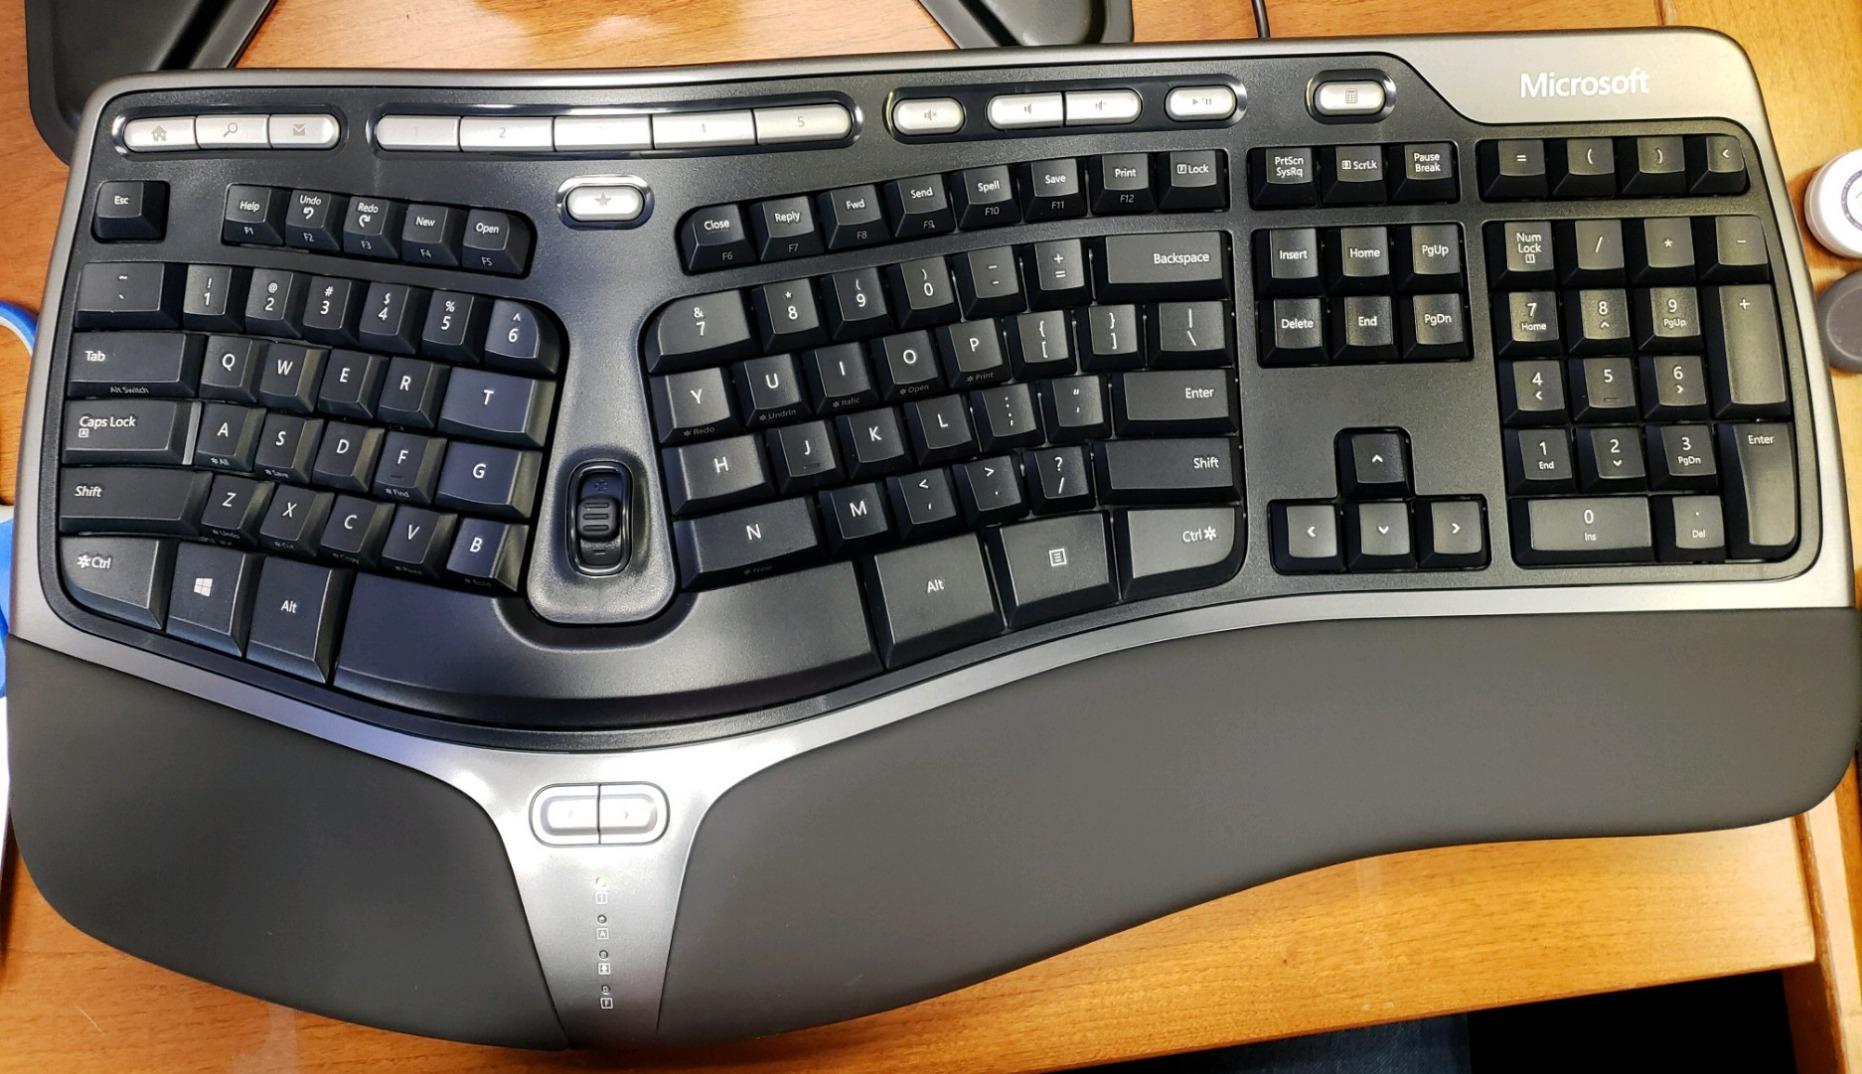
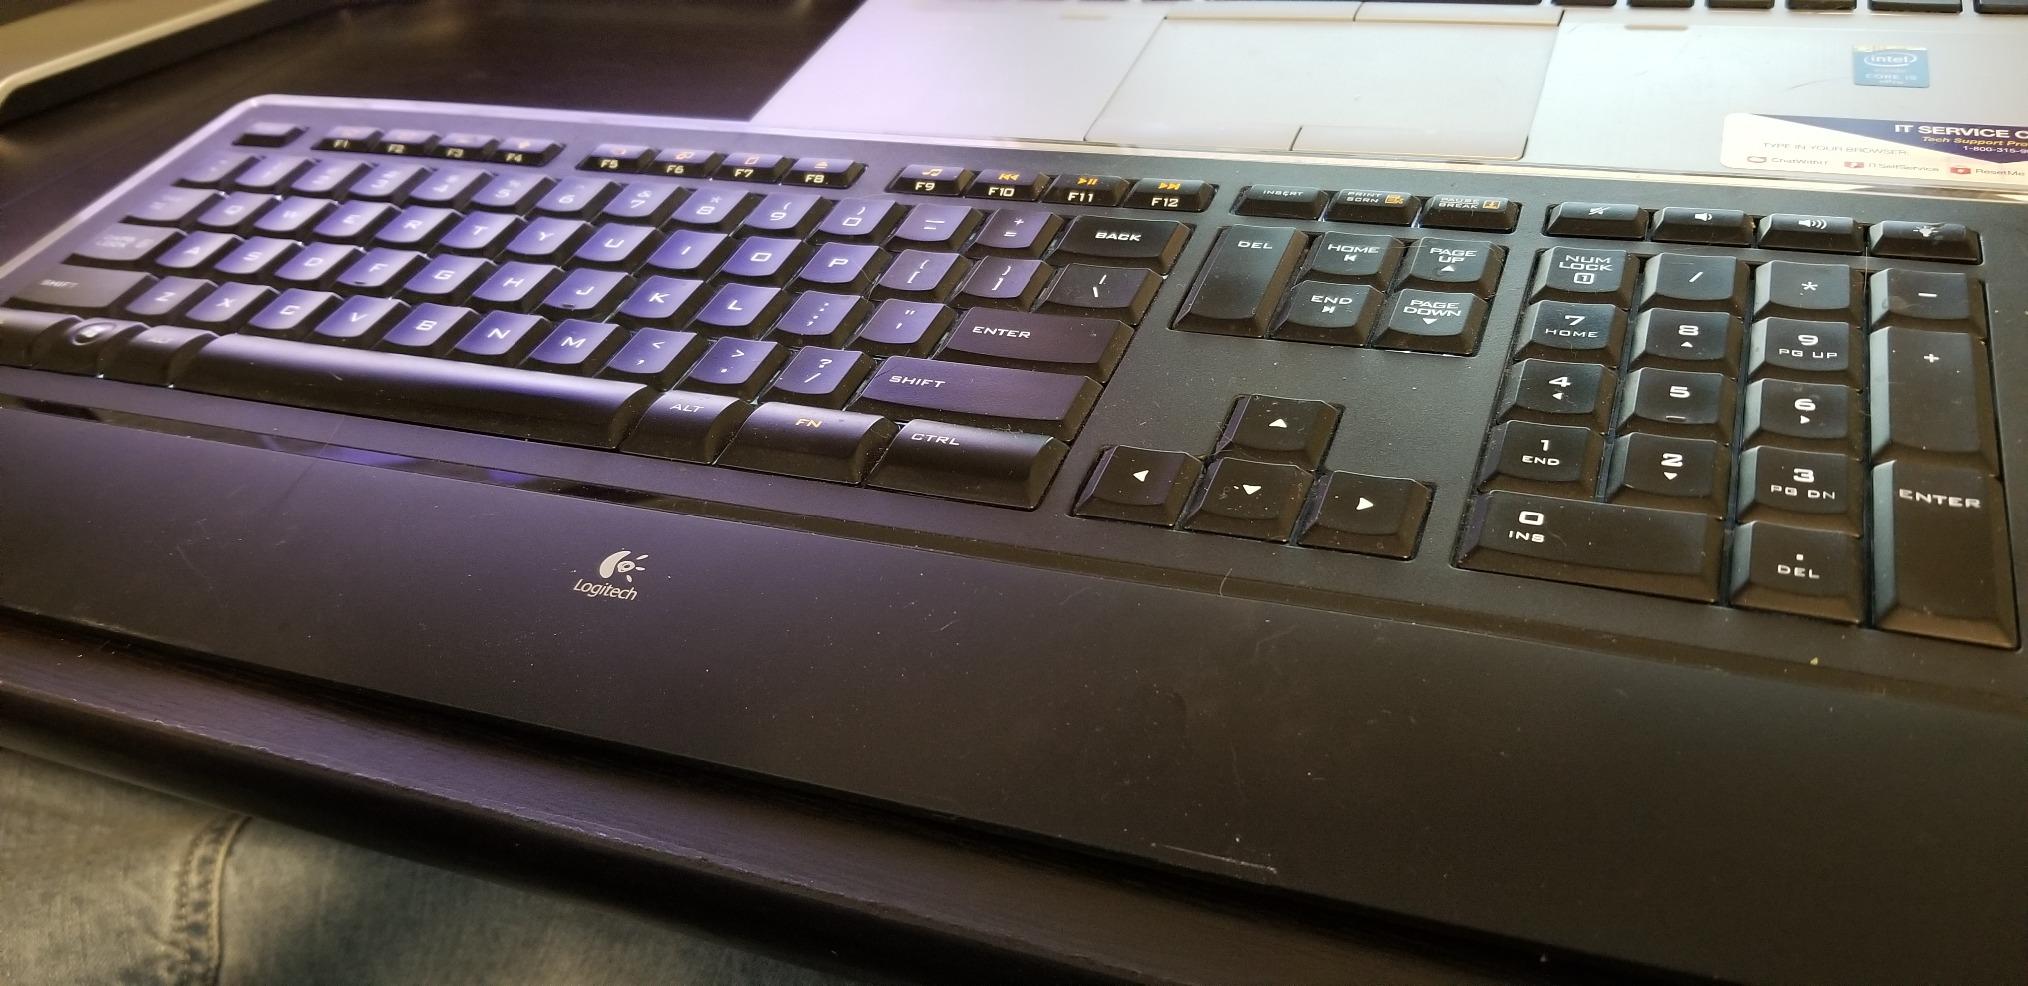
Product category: keyboard
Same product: no